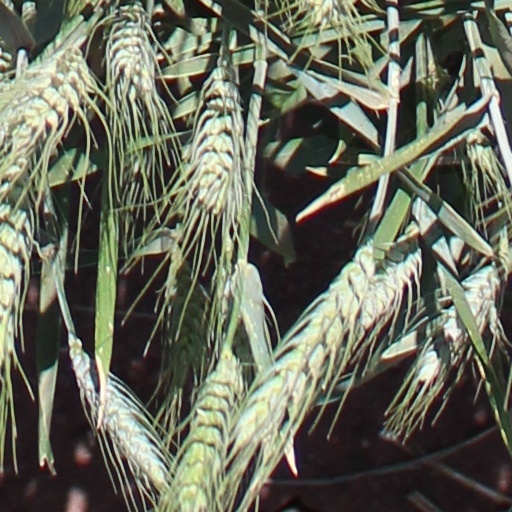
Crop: wheat